Sky position (RA, Dec in degrees): 133.159, 27.172
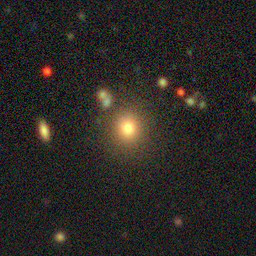
Galaxy morphology: Round Smooth Galaxies